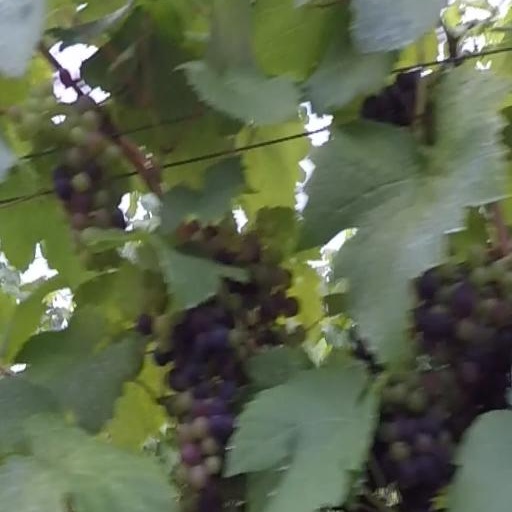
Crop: grape